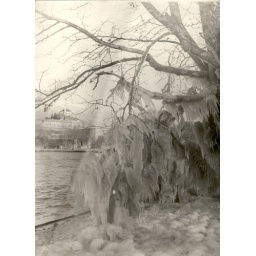
Frozen tree in lake of Ioannina